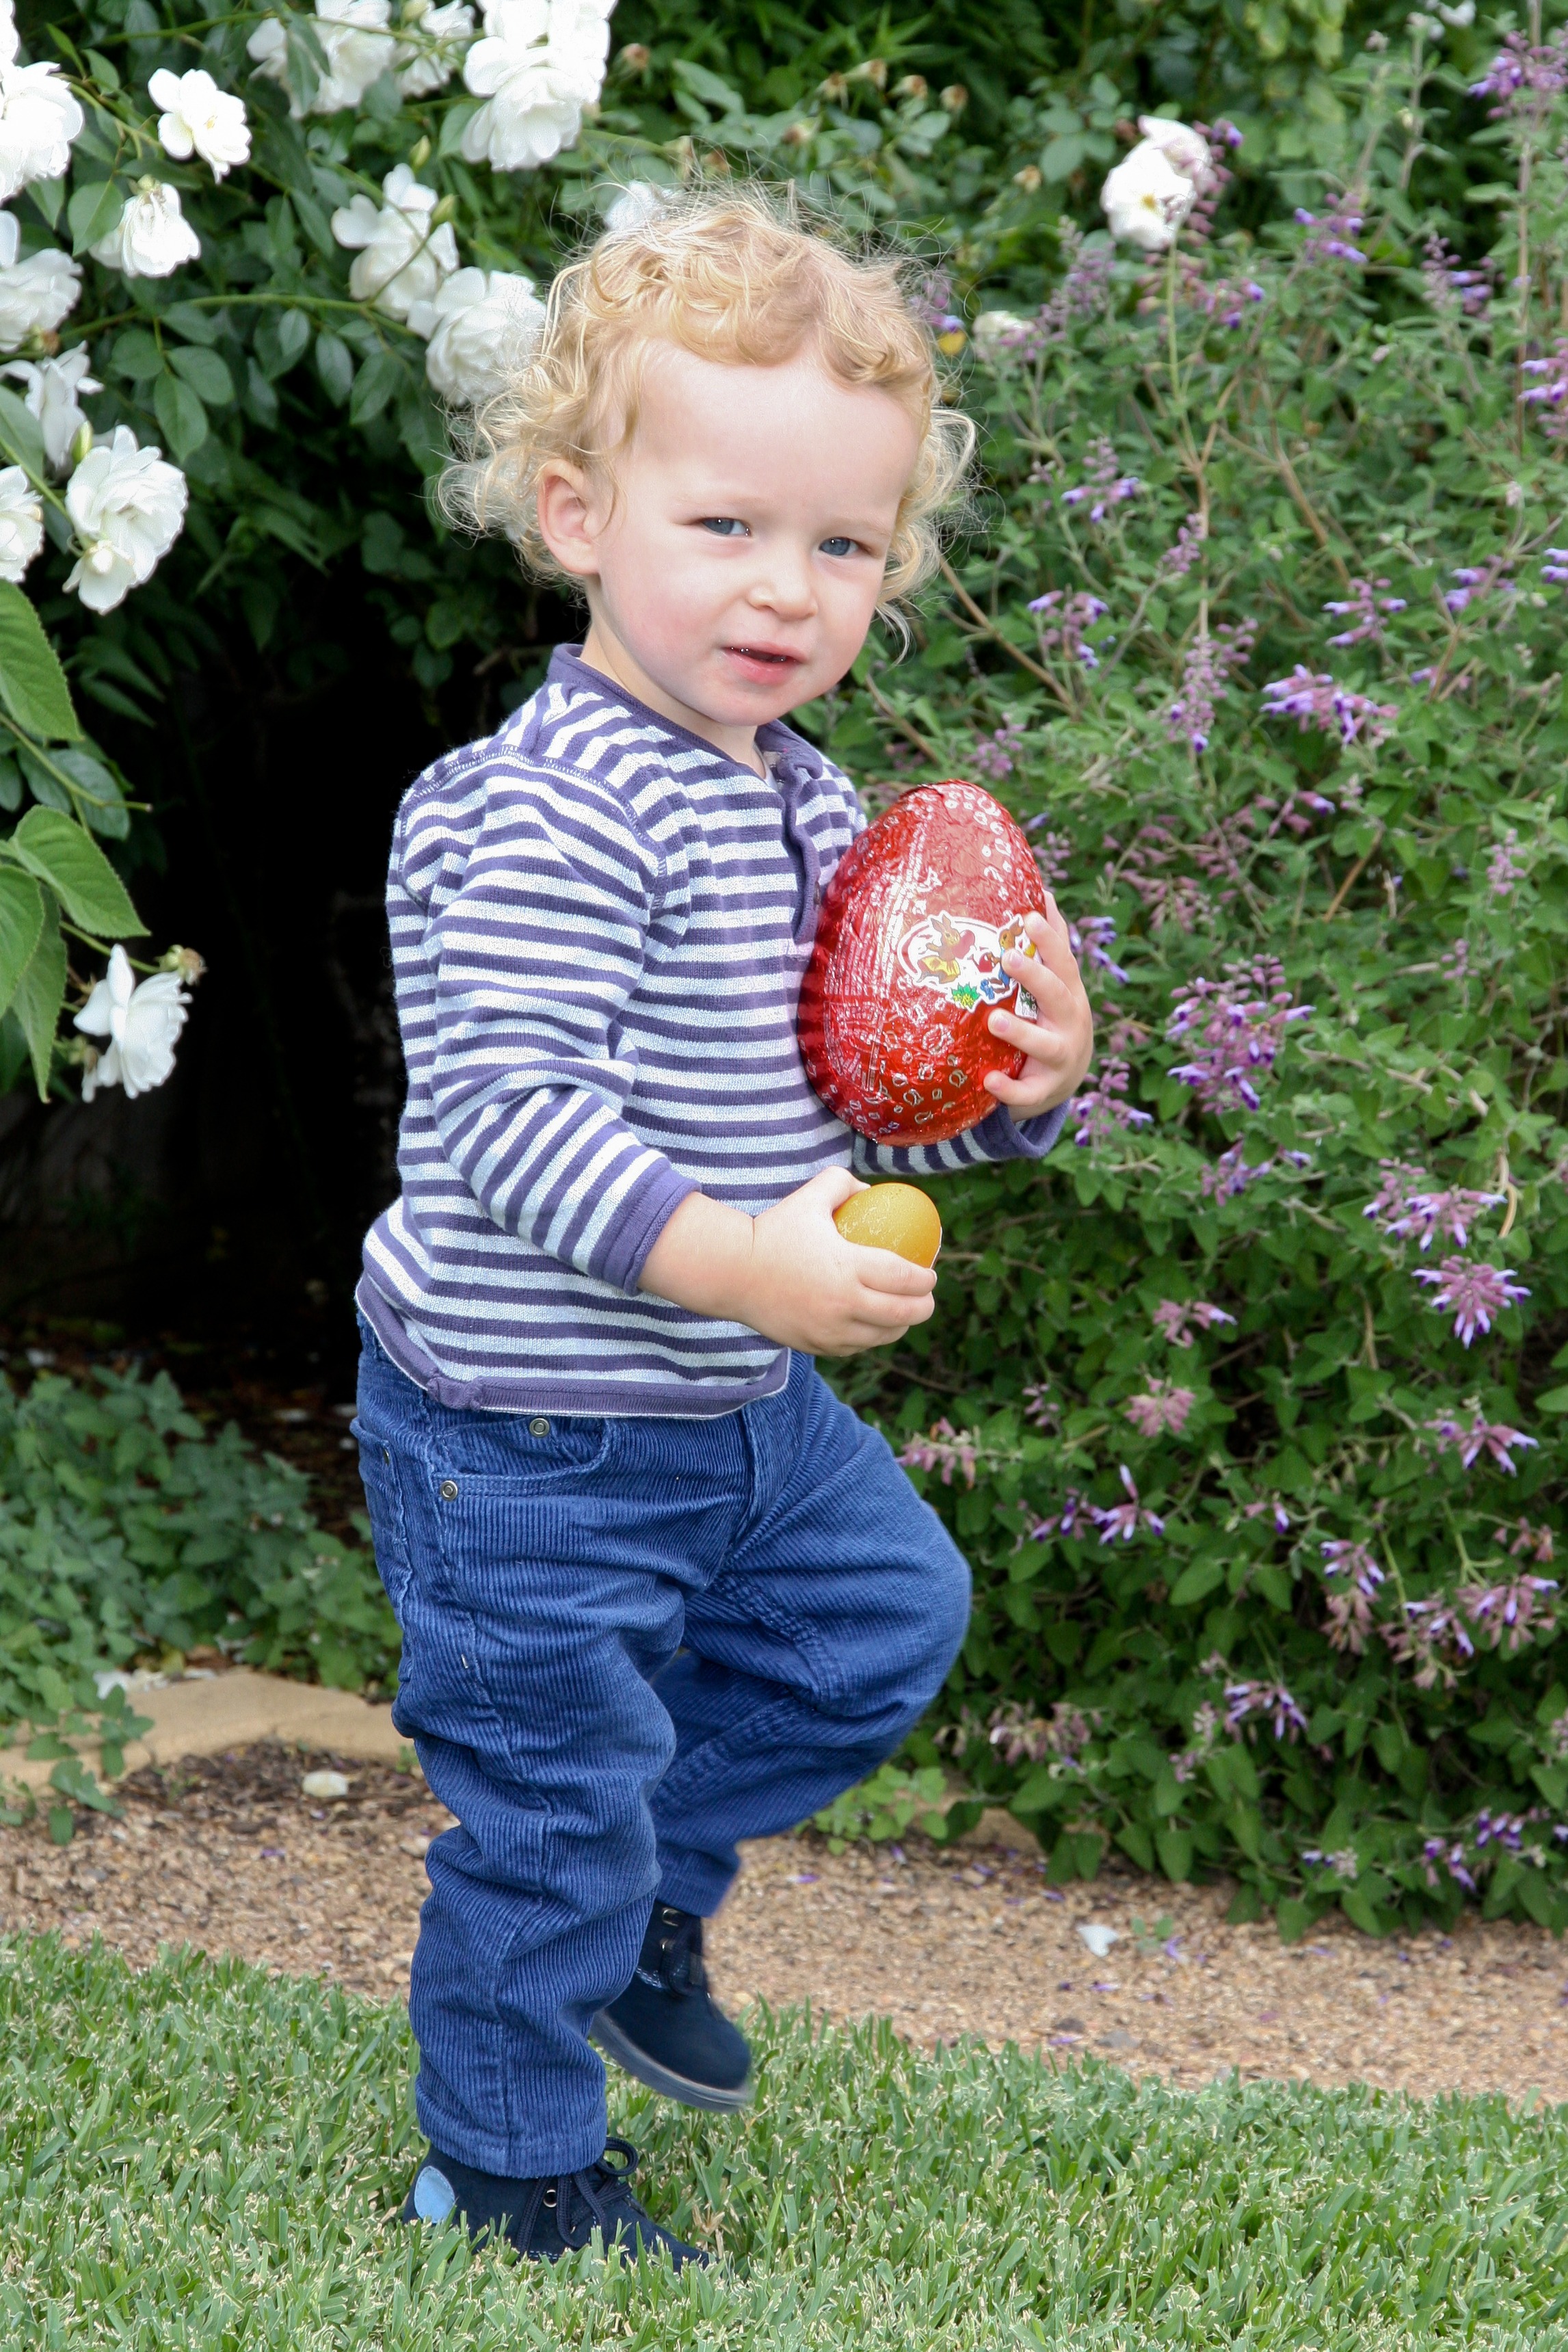
tree, grass, plant, lawn, meadow, play, sweet, flower, boy, summer, standing, spring, child, garden, smile, fun, infant, toddler, shrub, easter, easter egg, little boy